Tethering

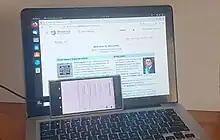
An Android smartphone tethered to a MacBook using USB

Tethering or phone-as-modem (PAM) is the sharing of a mobile device's cellular data connection with other connected computers. It effectively turns the transmitting device into a modem to allow others to use its cellular network as a gateway for Internet access. The sharing can be done wirelessly over wireless LAN (Wi-Fi), Bluetooth, IrDA or by physical connection using a cable like USB. If tethering is done over Wi-Fi, the feature may be branded as a personal hotspot or mobile hotspot, and the transmitting mobile device would also act as a portable wireless access point (AP) which may also be protected using a password. Tethering over Bluetooth may use the Personal Area Networking (PAN) profile between paired devices, or alternatively the Dial-Up Networking (DUN) profile where the receiving device virtually dials the cellular network APN, typically using the number "*99"#.